Bell Park, Emu Park

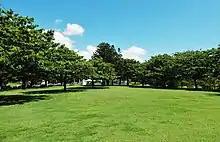
Bell Park, 2020

The Botanic Garden remnant known as Bell Park consists of Park and Recreation Reserve. The Park is an area of bounded on the south by Hill Street, to the west by the caravan park and swimming complex, to the north by Lions Park and to the east by the Pacific Ocean. No longer a densely vegetated area as it was described in the 1890s, Bell Park has large, open, grassed areas with some more formally planted rows of hoop pines, particularly in the southern section of the park.